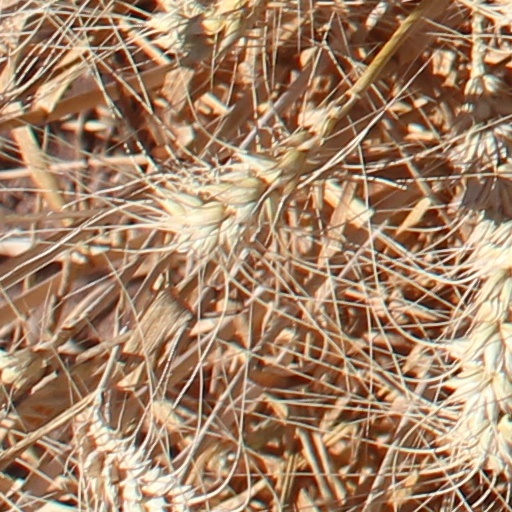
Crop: wheat